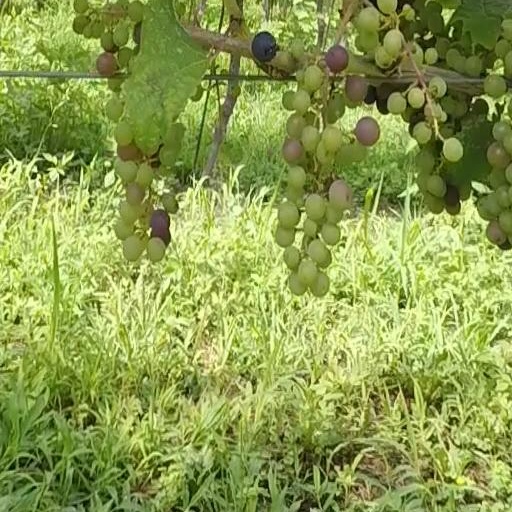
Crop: grape